Illuminated manuscript

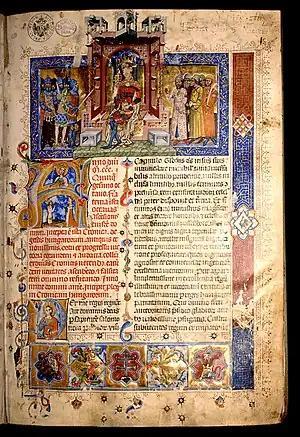
"Chronicon Pictum", the "Illuminated Chronicle" from the court of King Louis the Great of Hungary from 1358

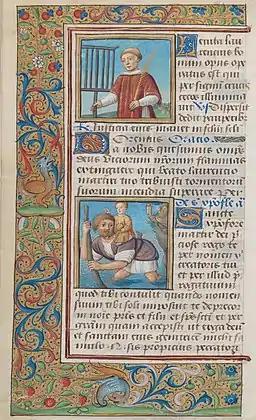
Page from a Latin book of hours, with miniatures of saints. Book of Hours of Alexandre Petau, 16th century, Rouen, well after printing had become more common.

The Byzantine world produced manuscripts in its own style, versions of which spread to other Orthodox and Eastern Christian areas. This distinct Byzantine style of illumination had a characteristic color palette along with different ways of preparing pigments and ink and a unique finish to the vellum writing surface which was not as conducive to long term preservation as the more texture Western style. With their traditions of literacy uninterrupted by the Middle Ages, the Muslim world, especially on the Iberian Peninsula, was instrumental in delivering ancient classic works to the growing intellectual circles and universities of Western Europe throughout the 12th century. Books were produced there in large numbers and on paper for the first time in Europe, and with them full treatises on the sciences, especially astrology and medicine where illumination was required to have profuse and accurate representations with the text.